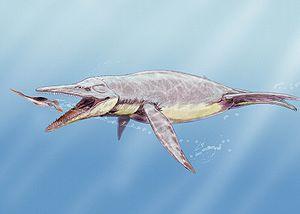
Cette liste de Plésiosaures est une liste complète des différents genres classés dans l'ordre des Plesiosauria, en excluant les termes vernaculaires. Cette liste inclut tous les genres reconnus et acceptés, mais aussi les genres aujourd'hui considérés comme invalides, douteux, ou qui ne sont pas formellement publiés, ainsi que les « synonyme Junior » et les genres qui ne font plus partie des Plésiosaures.
Brachauchenius est un genre éteint de pliosaures qui faisait auparavant partie de la famille des Brachaucheniidae avec Kronosaurus. Cependant, celle-ci est aujourd'hui considérée comme synonyme de Pliosauridae et est désormais reléguée au rang de sous-famille. Brachauchenius vivait en Amérique au cours du Crétacé supérieur.